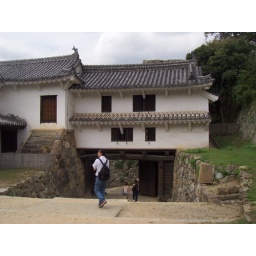
The largest castle fortification barricade. The man in the white shirt is my Language professor. Takeda-sensei.